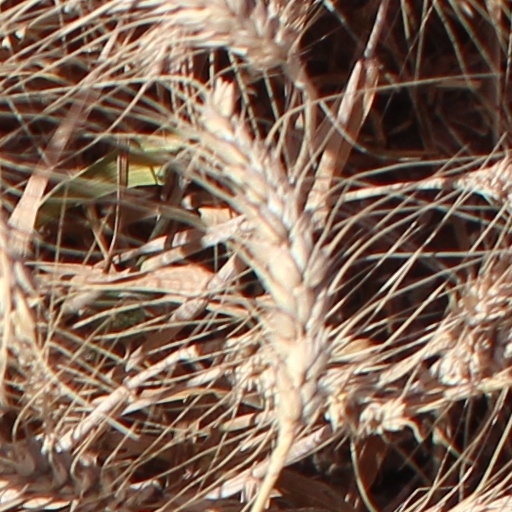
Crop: wheat